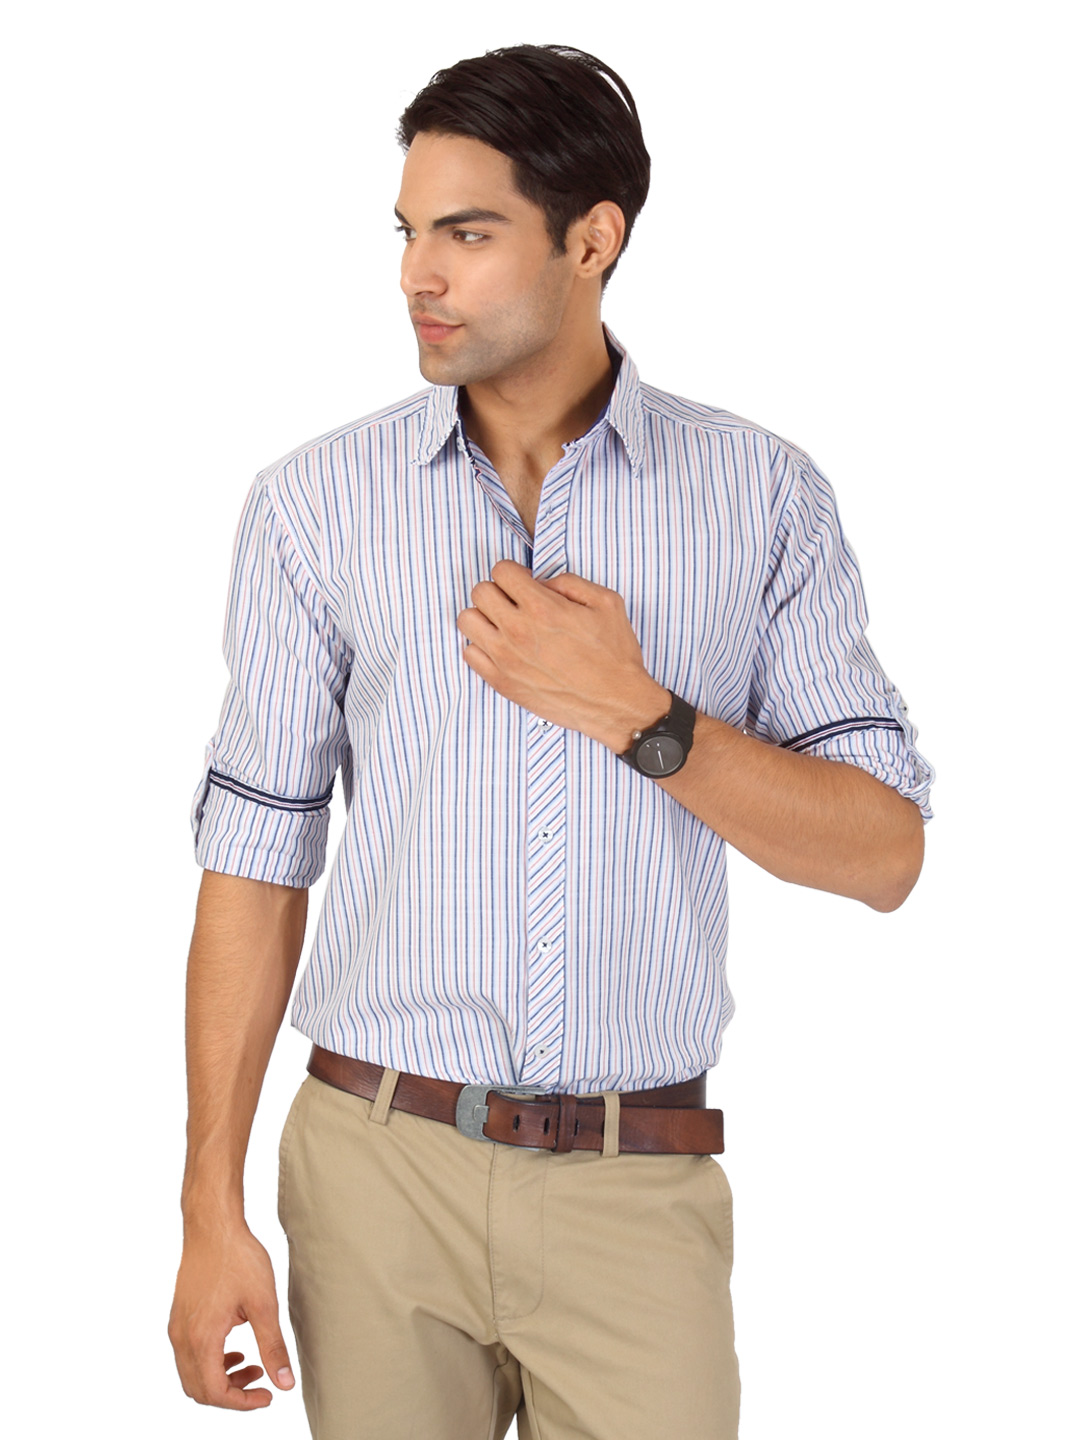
Highlander Men White Striped Shirt
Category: Apparel / Topwear / Shirts
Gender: Men
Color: White
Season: Fall 2012
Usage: Smart Casual